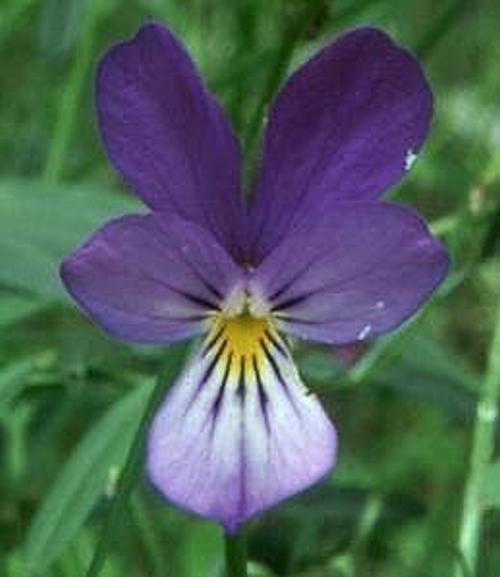
Flower: Pansy